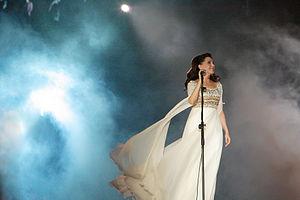
Majida El Roumi, née le 13 décembre 1956 à Kfarchima, est une chanteuse et compositrice libanaise.